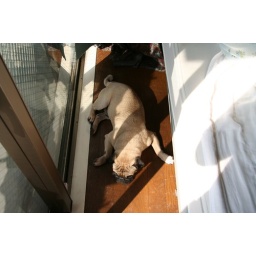
Bu-chan sleeping on the floor in the bedroom